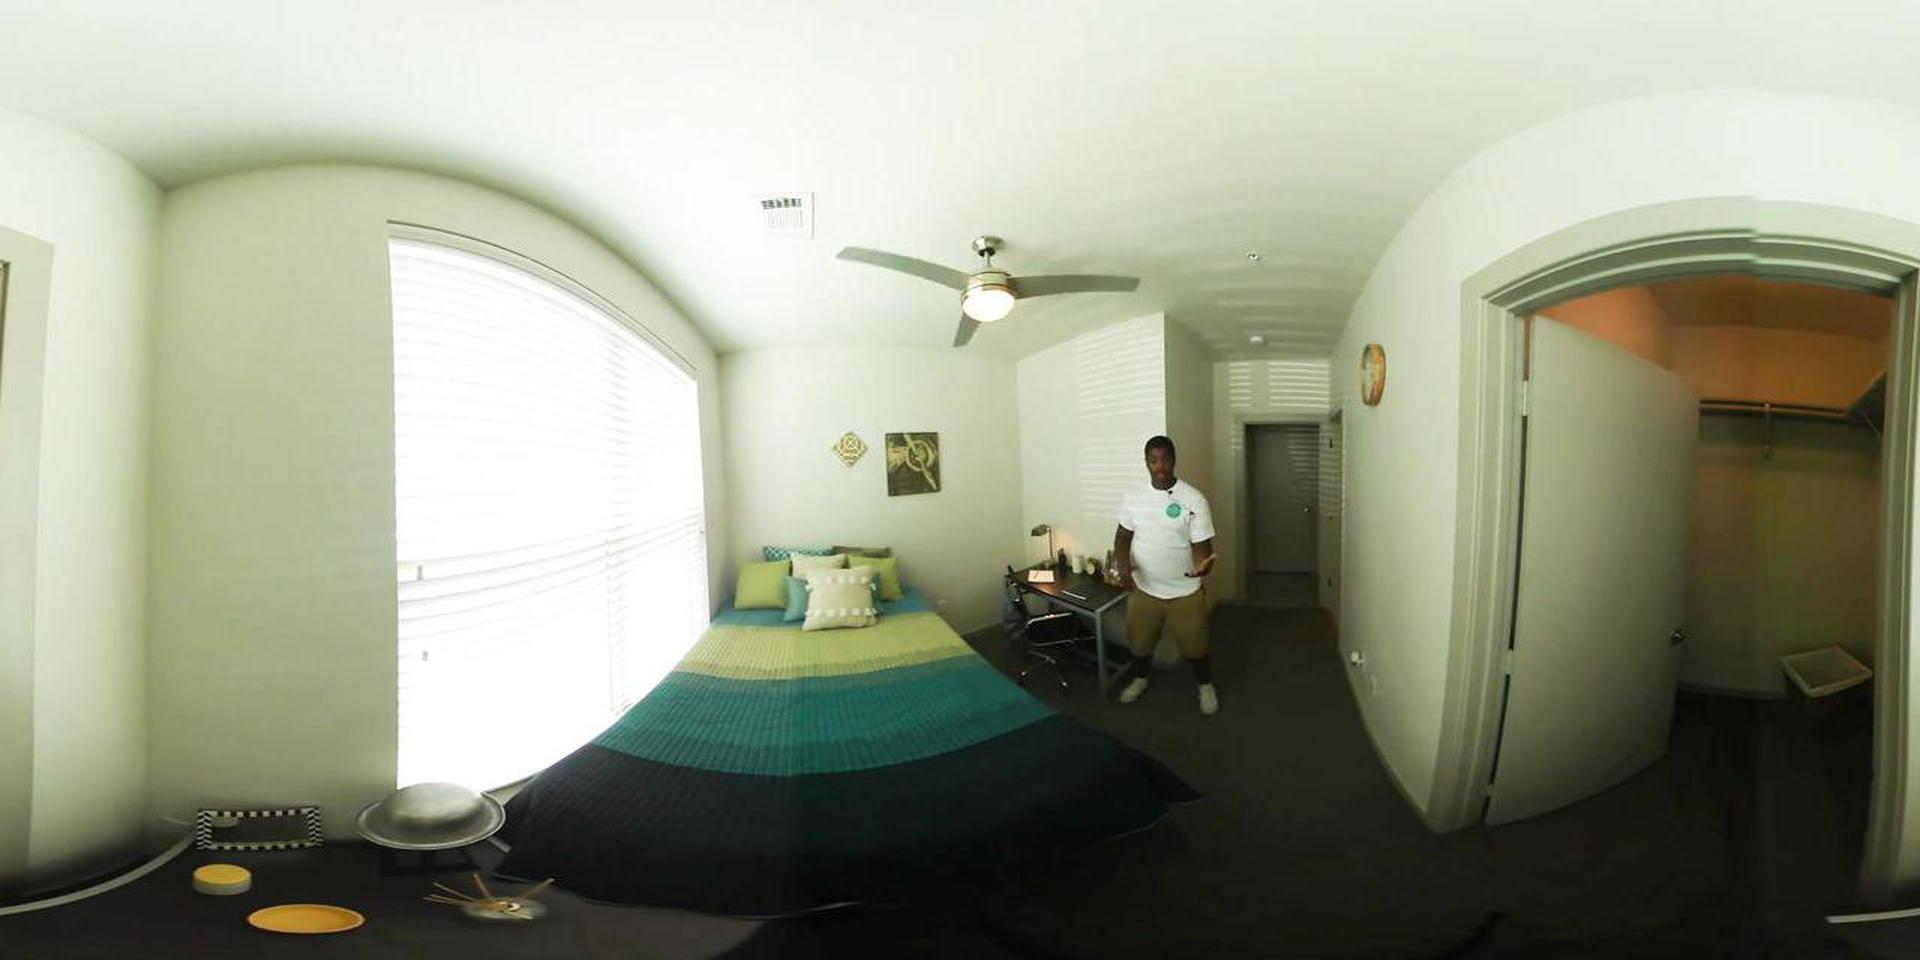
Referred object: the man wearing a white T-shirt and khaki shorts

Referred object: the teal and green striped bedspread